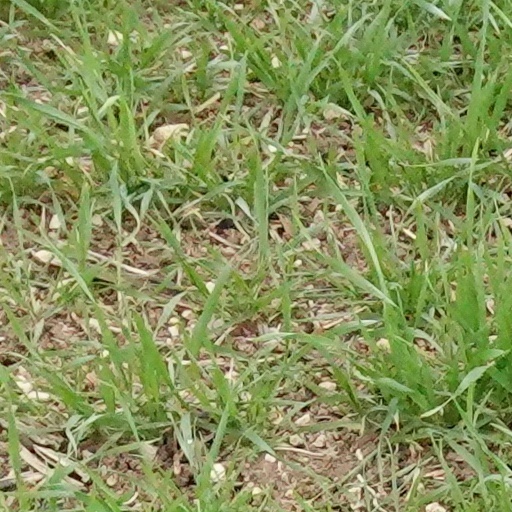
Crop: wheat